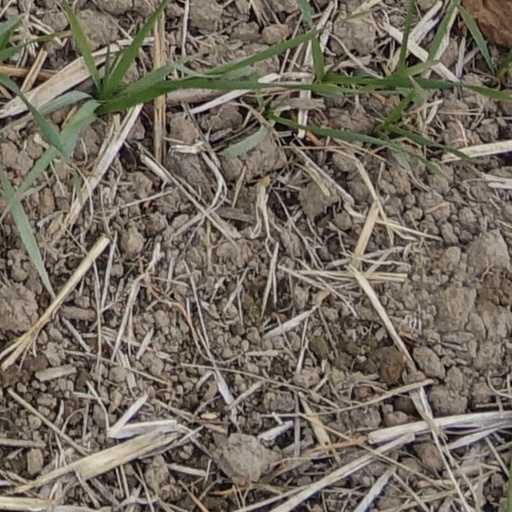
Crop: wheat